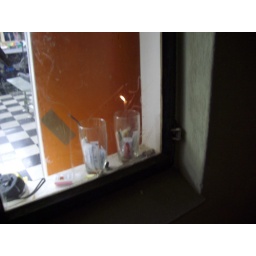
(reflected) candle in the glass at back of tokyo star... (20 July 2005)